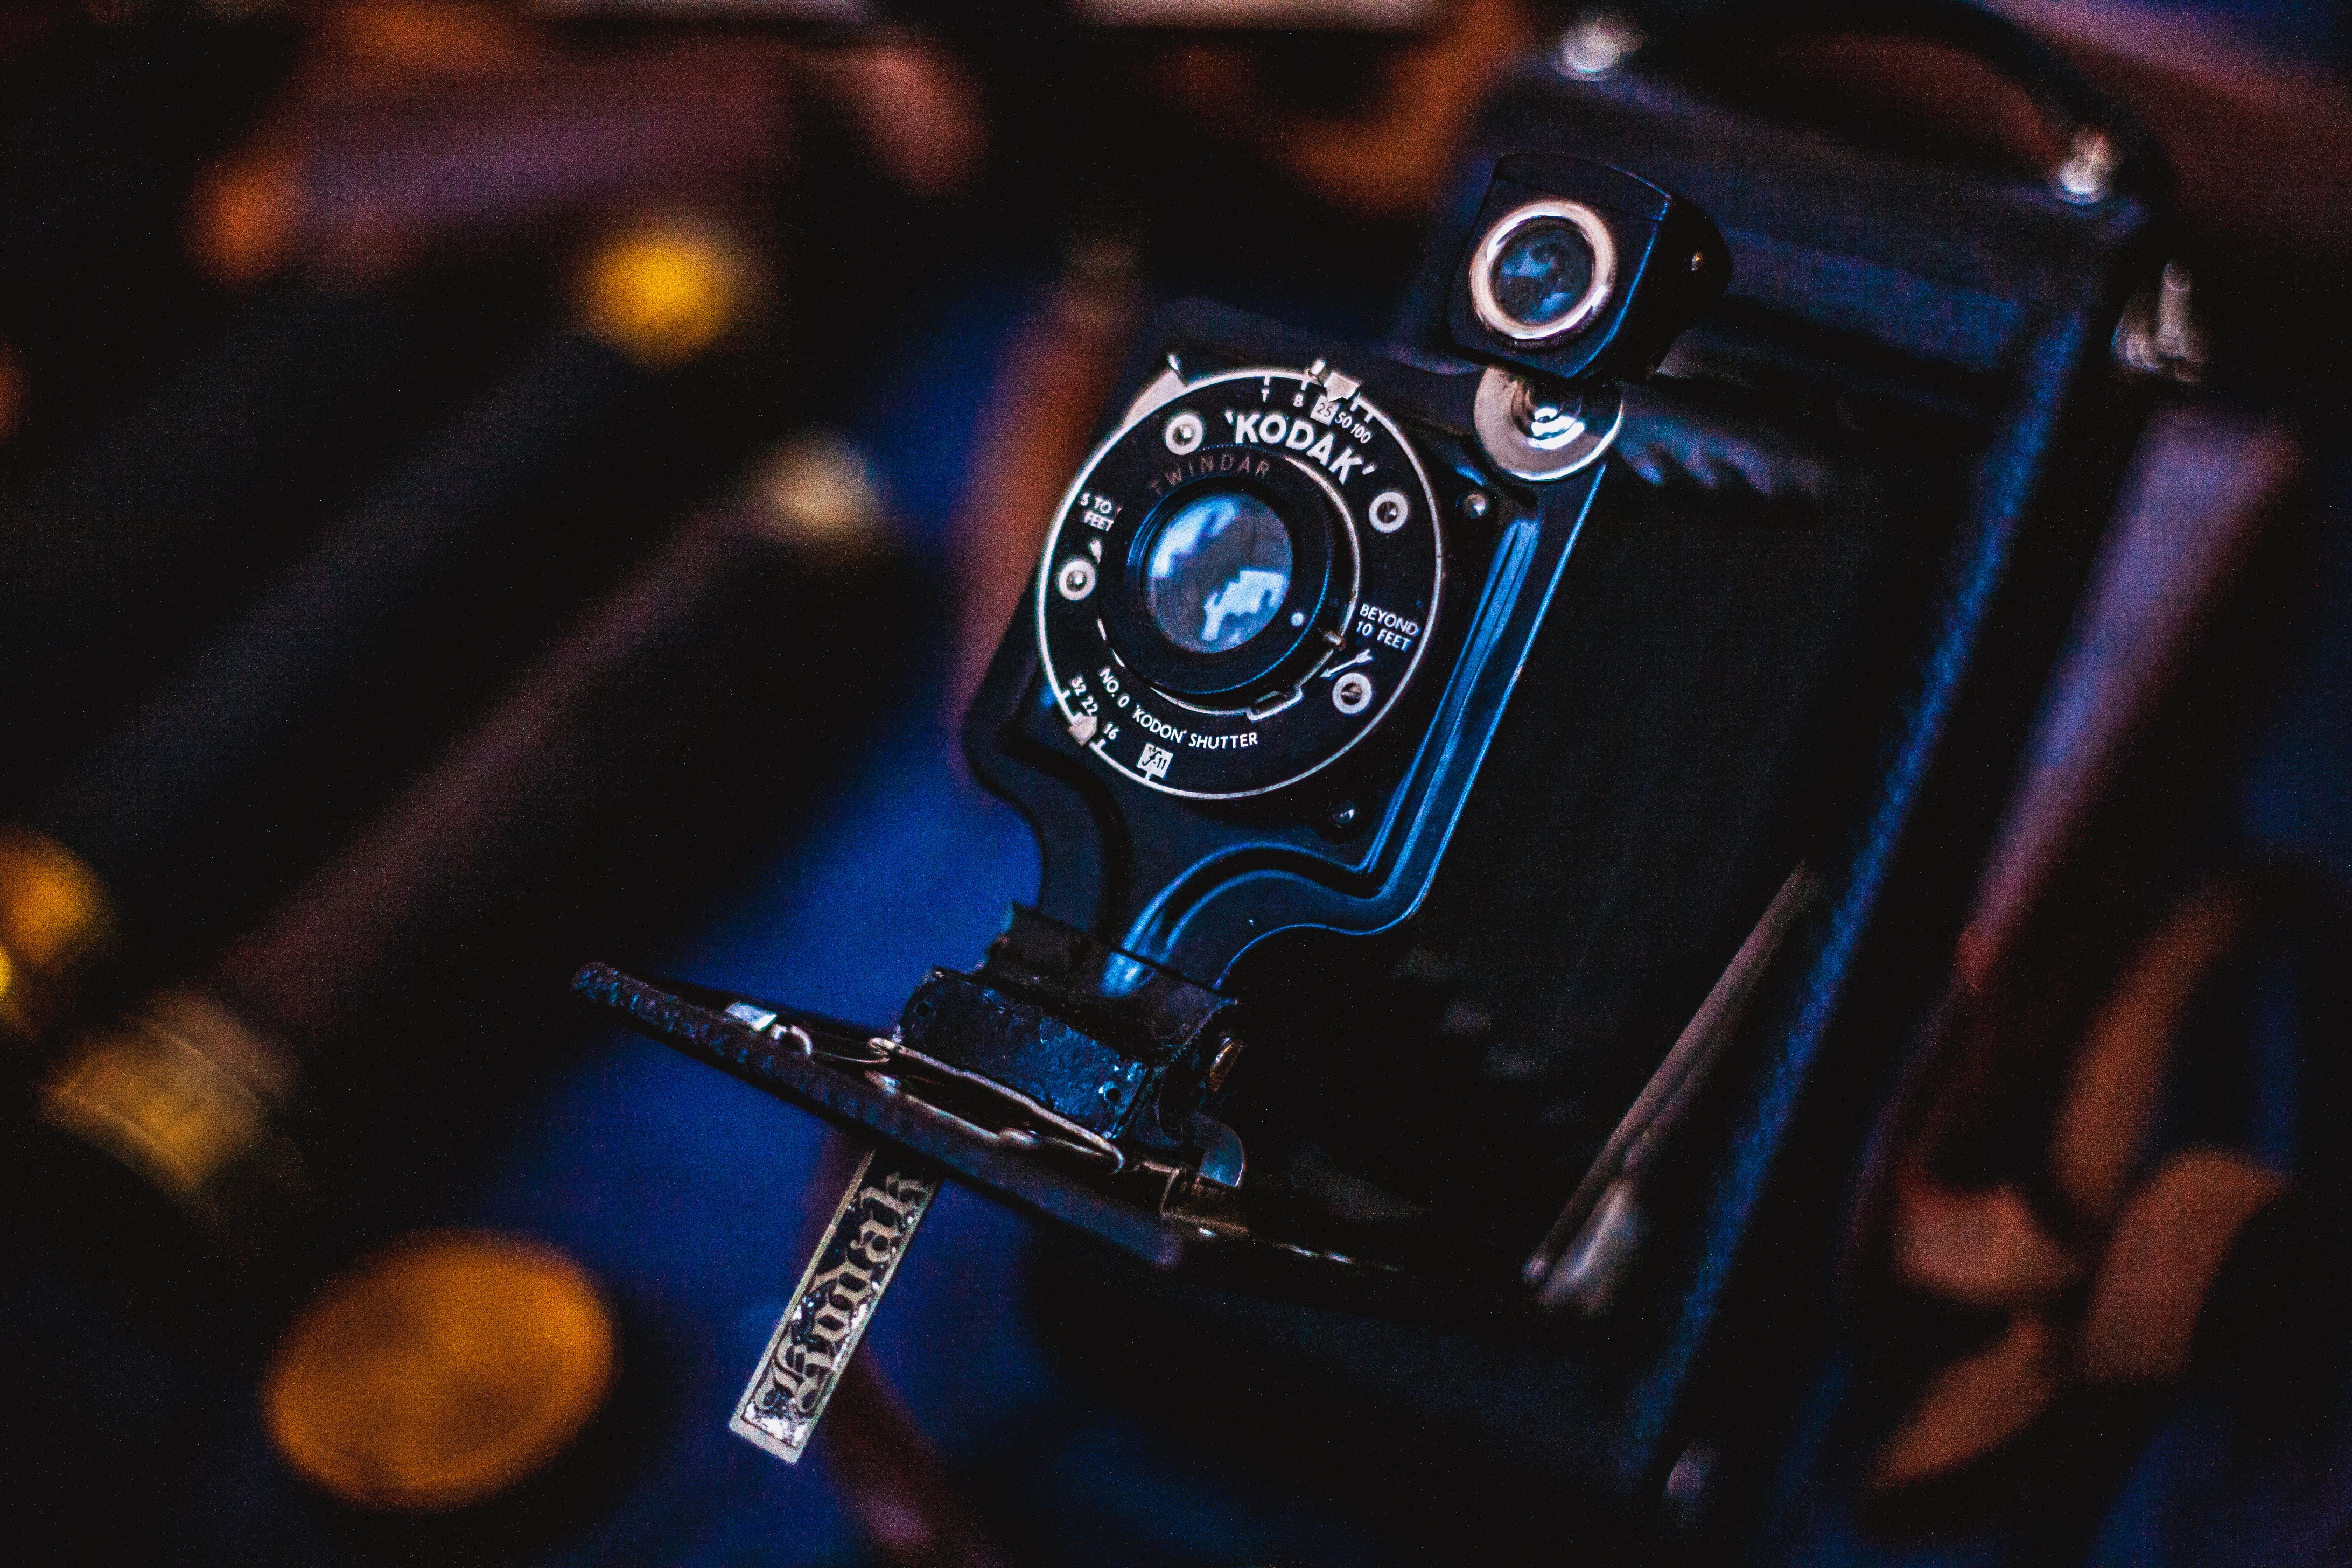
technology, photography